House of Ciullo d'Alcamo

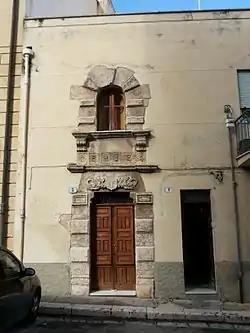
Alleged house of Ciullo d’Alcamo

The House of Ciullo d'Alcamo is a residential building located in the town centre of Alcamo, in the province of Trapani, Italy.